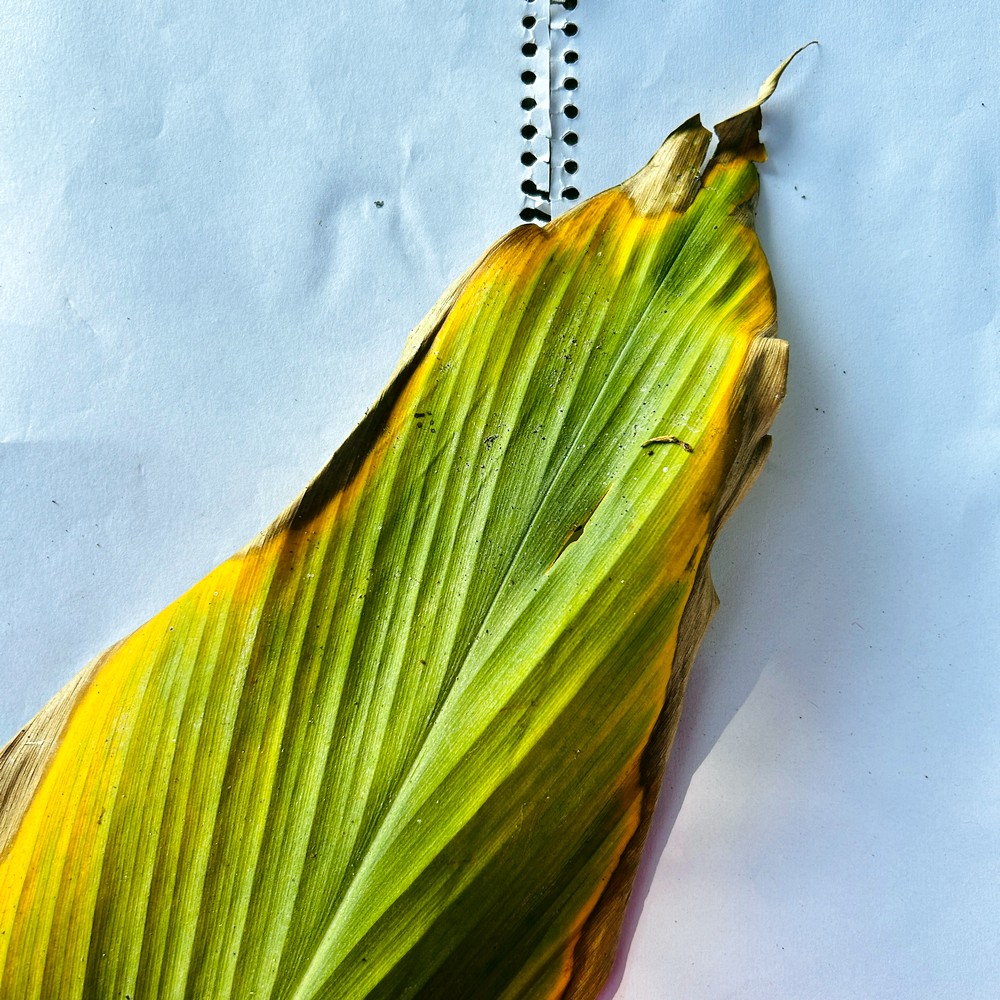
Label: Leaf Blotch